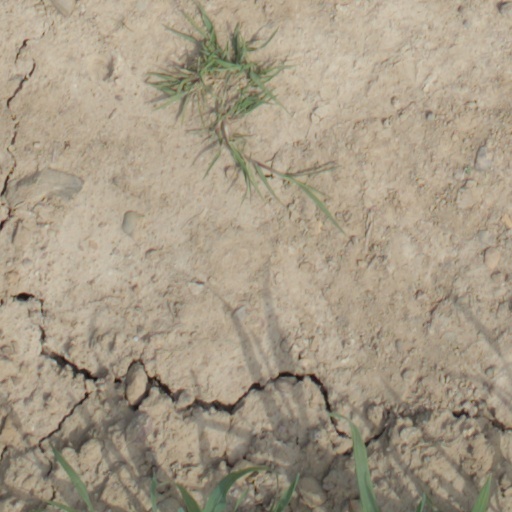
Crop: wheat